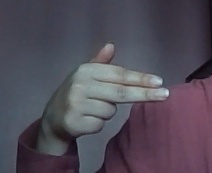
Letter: ghain